Bereshit (parashah)

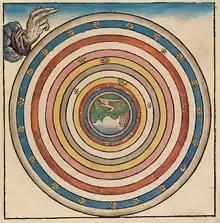
"Fourth Day of Creation" (illustration from the 1493 Nuremberg Chronicle)

Rabbi Jose bar Ḥanina taught that "heaven" ("shamayim") means "there is water" ("sham mayim"). A baraita taught that it means "fire and water" ("eish u'mayim"), teaching that God brought fire and water together and mixed them to make the firmament.